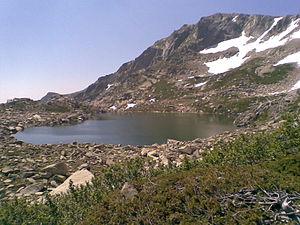
Lac de Bastani
Taravu - Bastelica est l'un des onze secteurs opérationnels du Parc naturel régional de Corse, dans le « Delà-des-Monts », un territoire équivalant aujourd'hui au département de Corse-du-Sud.
Le lac de Bastani situé au pied de la Punta Bacinello, face au Monte Renoso, est l'un des lacs les plus hauts de Corse. Il est dans le bassin versant du fleuve Fiumorbo.